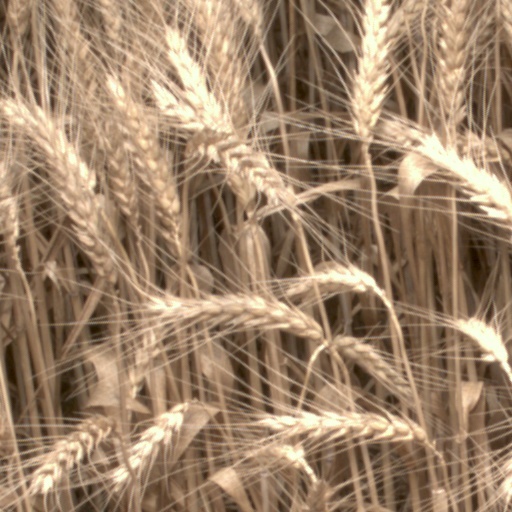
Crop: wheat